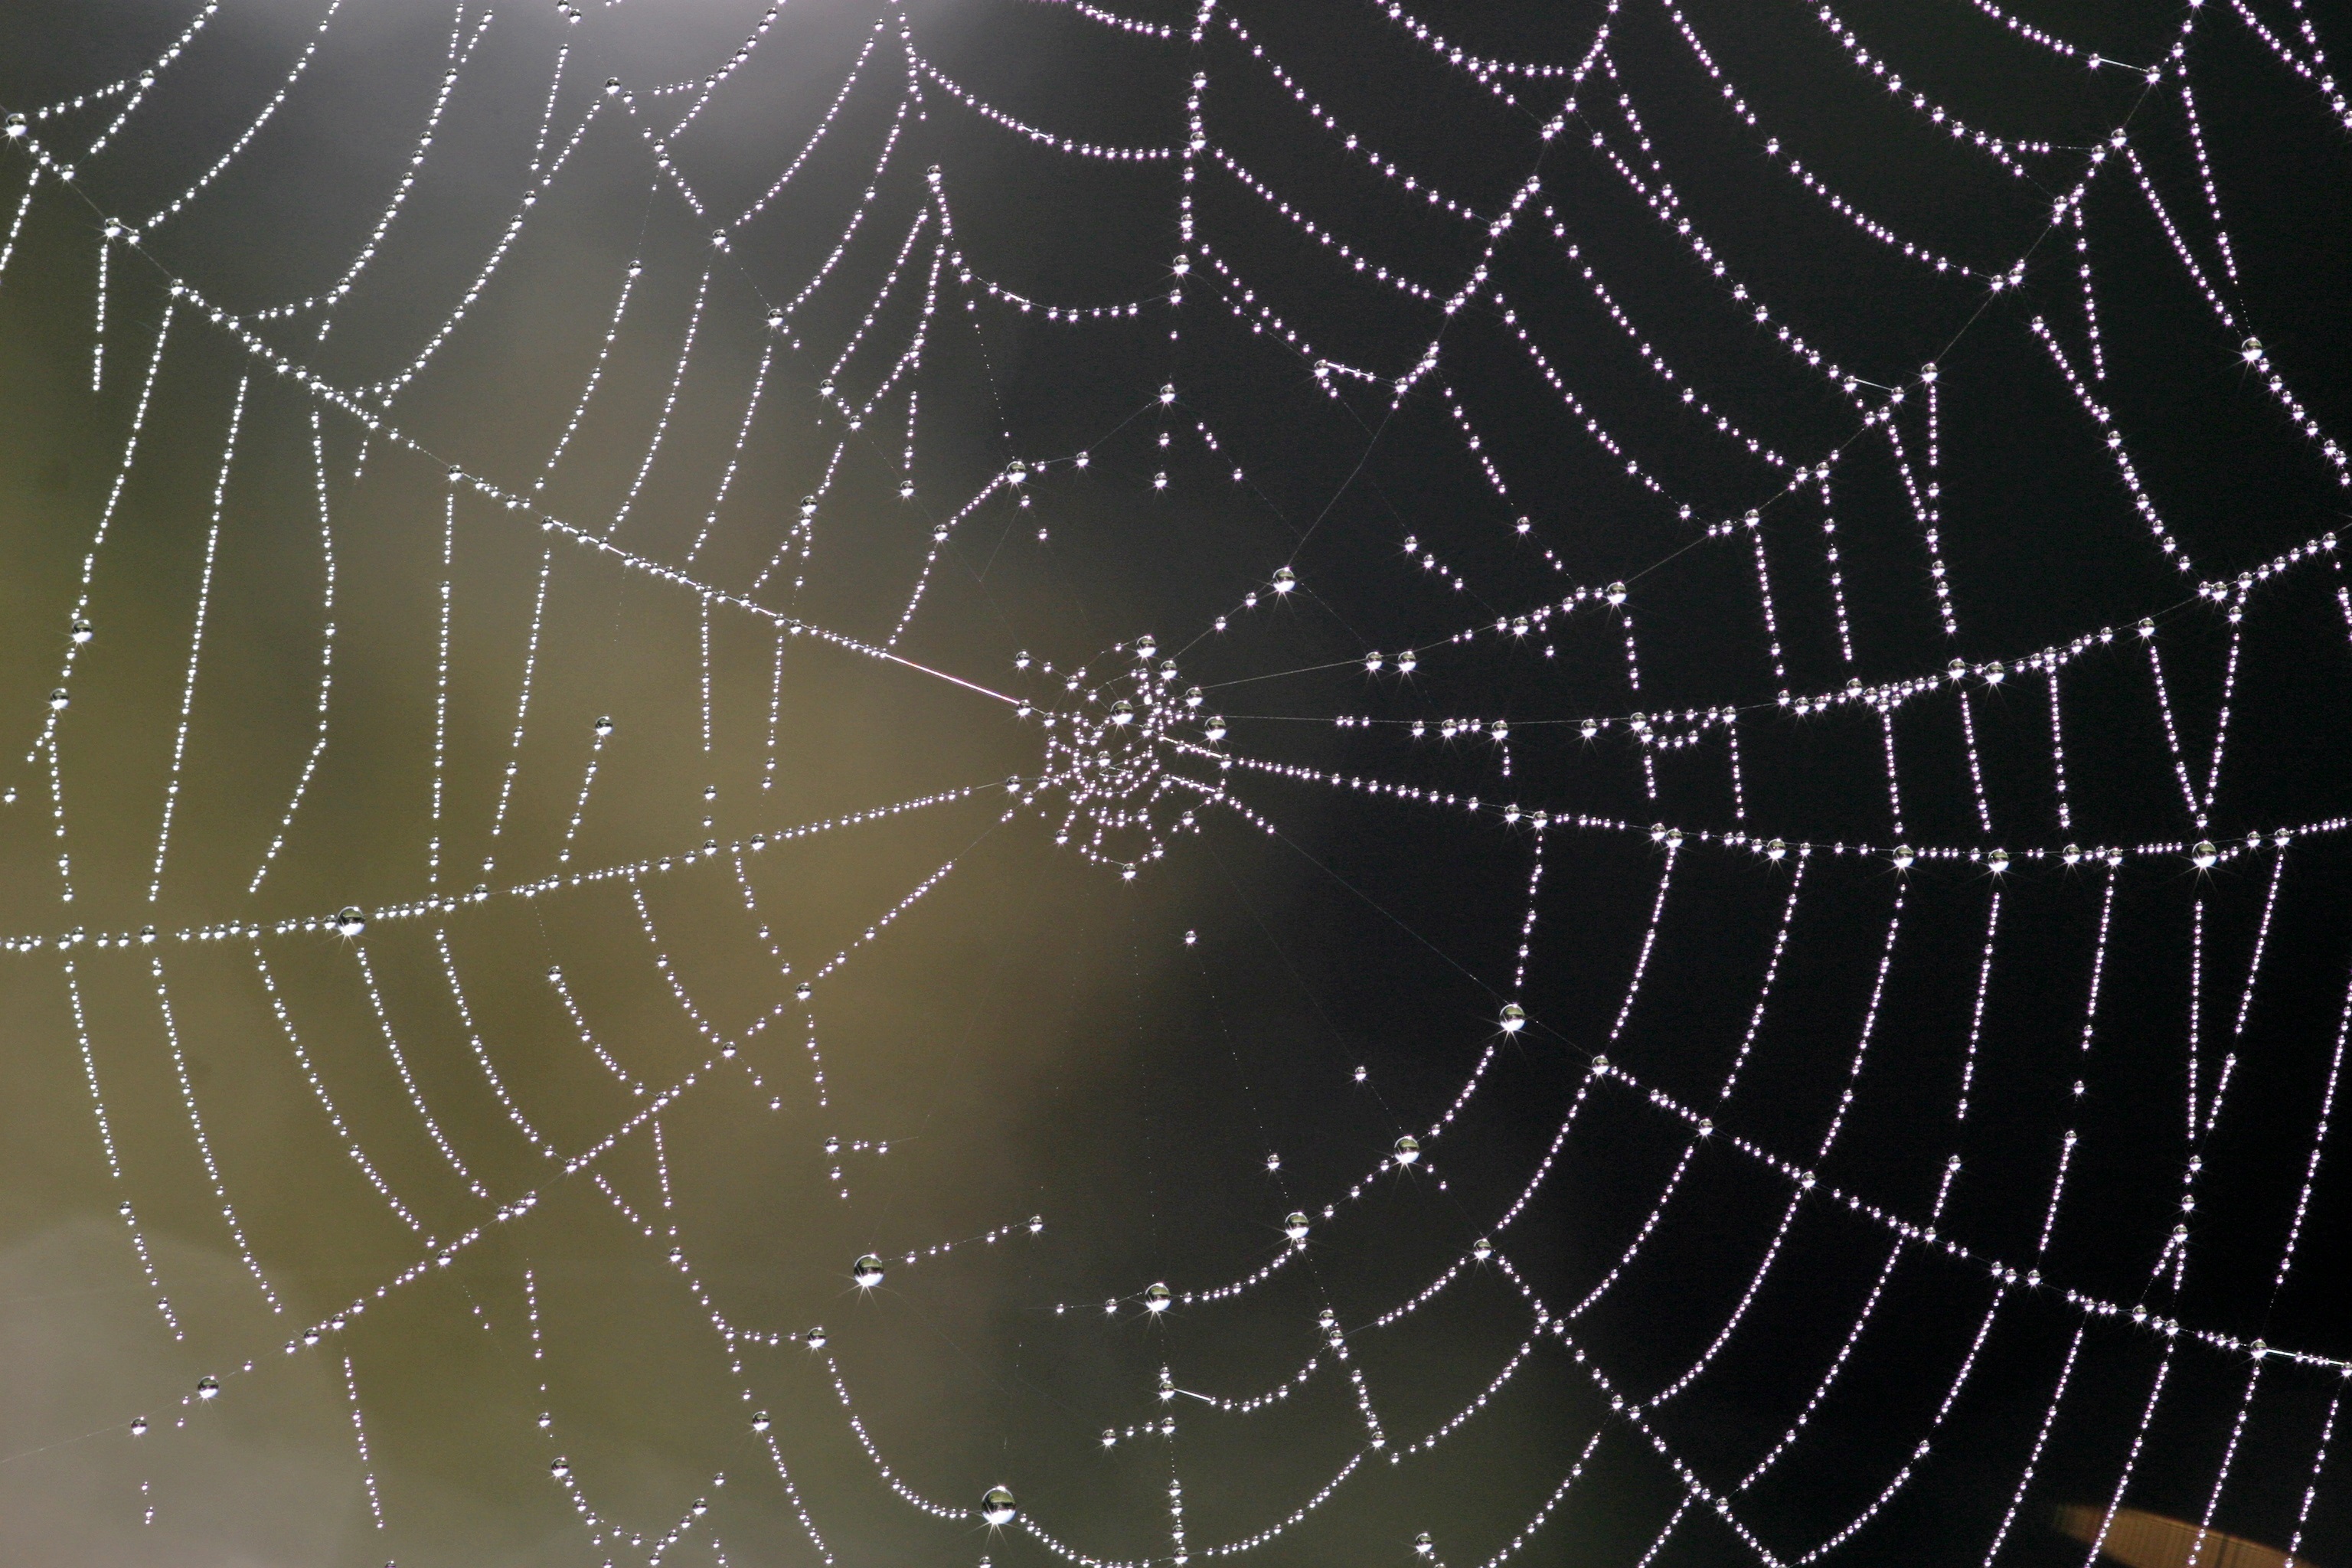
nature, dew, insect, autumn, fauna, material, drip, invertebrate, spider web, cobweb, sparkle, spider, dewdrop, arachnid, moist, network, tender, drop of water, moisture, spider webs, cobwebs, arthropod, beaded, orb web